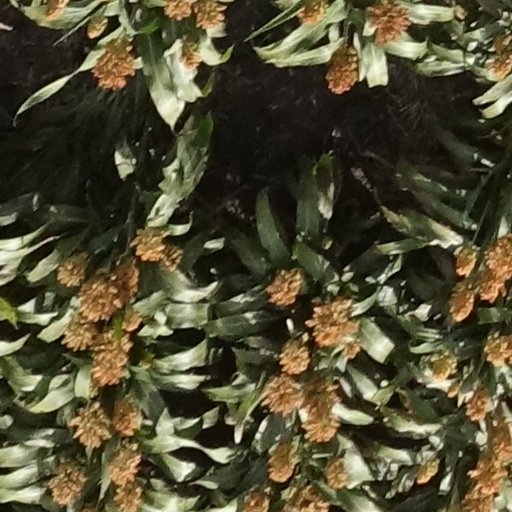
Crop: sorghum